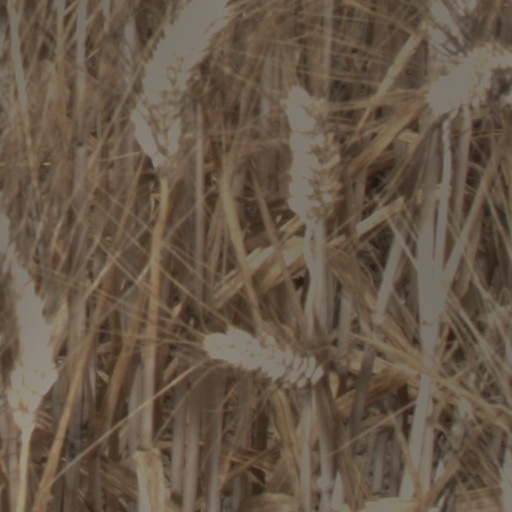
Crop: wheat